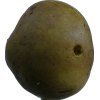
Label: pear